Walnut Canyon National Monument

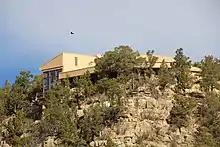
The Visitor Center

Park entrance road, trails, and Visitor Center are open all year, except December 25. The park is open from 9:00 am to 5:00 pm MST. Entry to the Island trail closes at 4 pm. Visitors are encouraged to arrive early to allow for 45–60 minutes to complete the trail. Access to the Rim trail ends at 4:30 pm. All visitors are asked to be in their vehicles and out of the park by 5:00 pm. Gates and all access to the monument are unavailable from 5:00pm to 9:00 am daily.